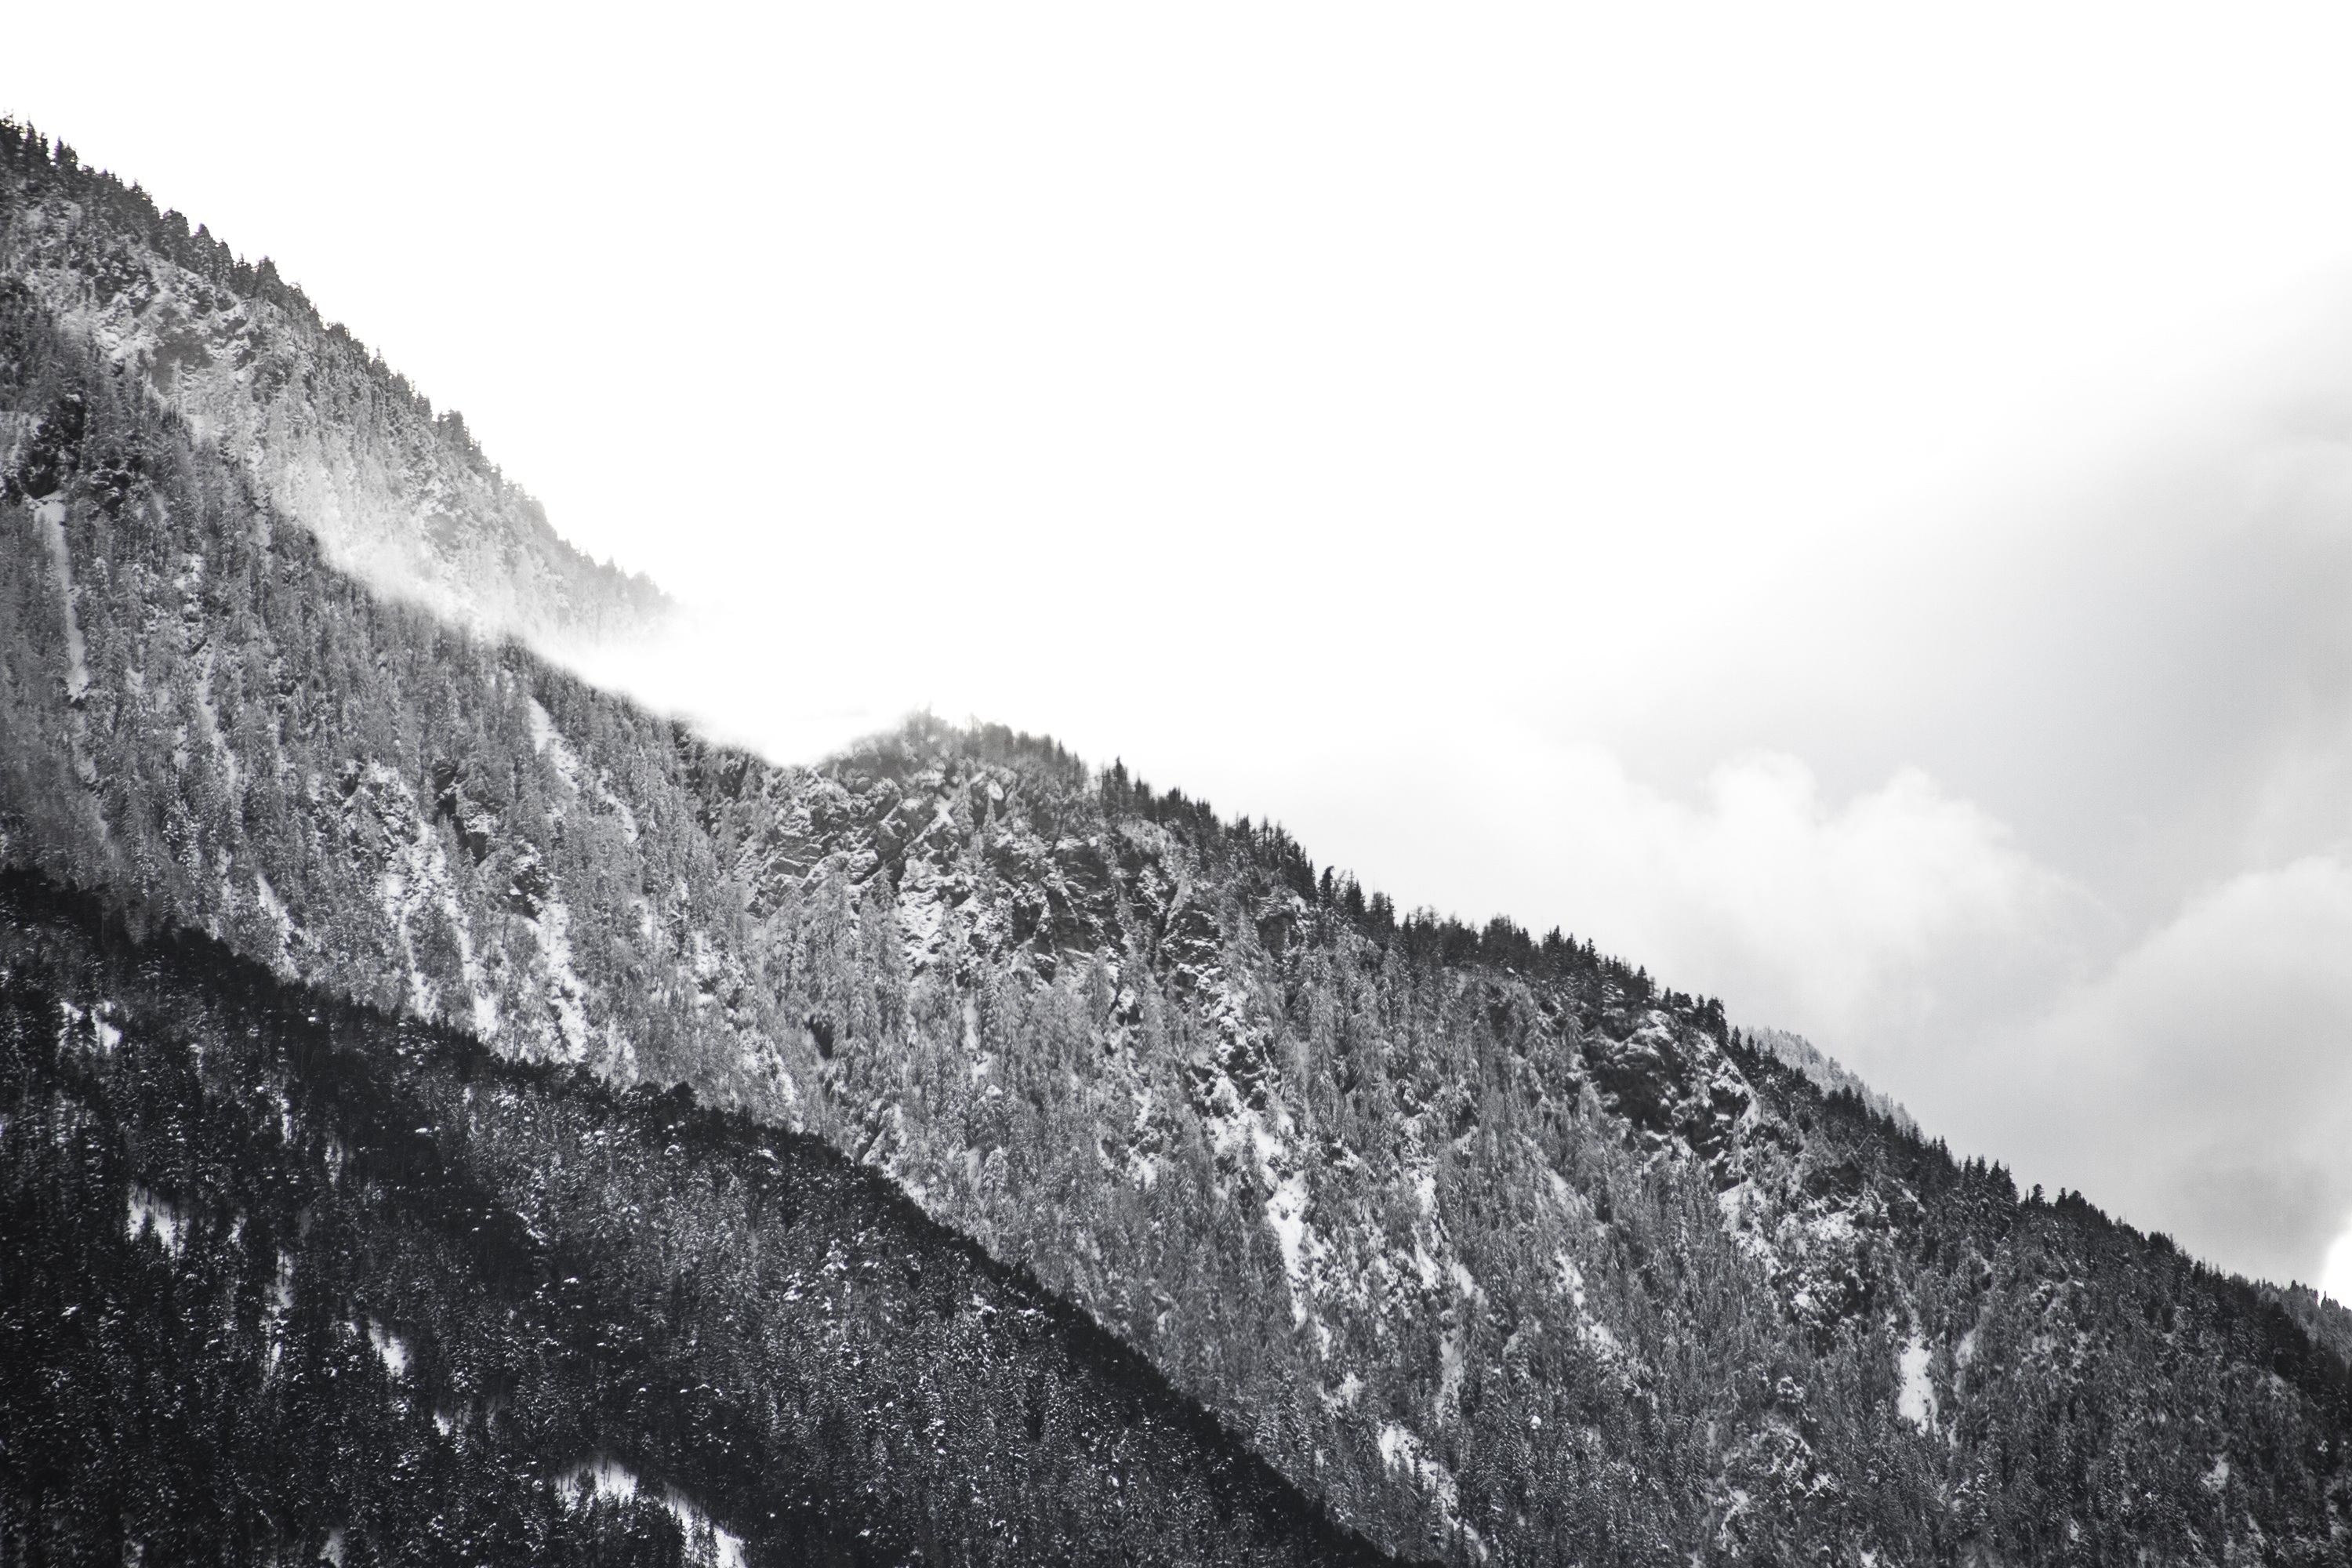
landscape, nature, outdoor, mountain, snow, winter, black and white, photography, hill, mountain range, scenic, natural, weather, monochrome, ridge, trees, alps, monochrome photography, atmospheric phenomenon, mountainous landforms, geological phenomenon